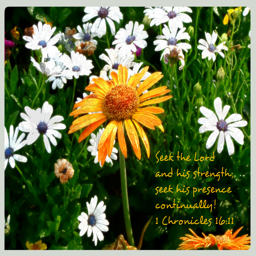
seek the lord and his strength ; seek his presence continually !